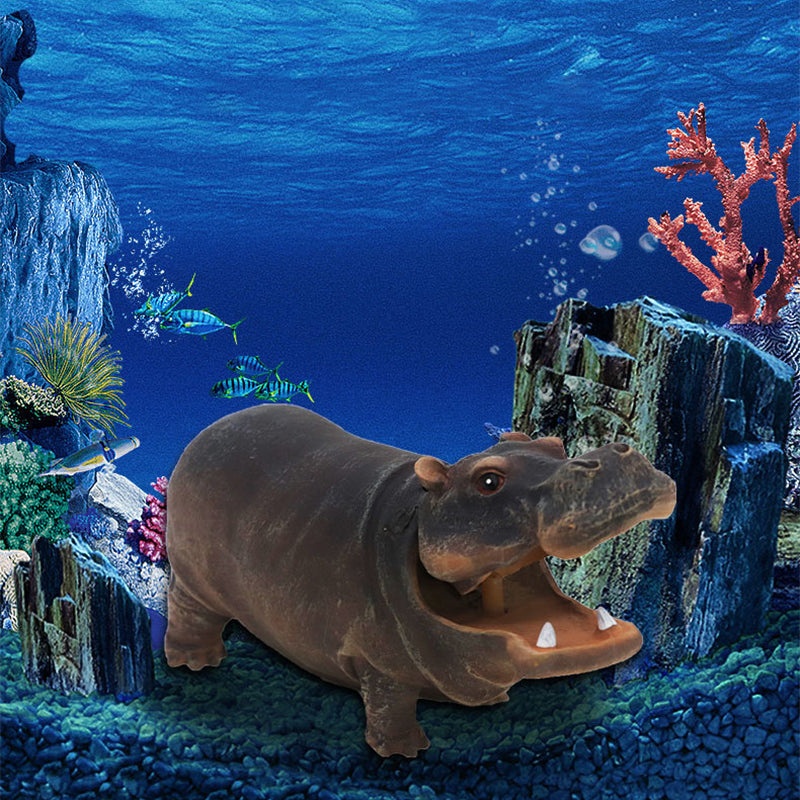
🌿Aquarium-Nilpferd-Blasendekoration💦
MERKMALE EINZIGARTIGES NILPFERD-DESIGN ALS AQUARIUMDEKORATION: Diese entzückende Nilpferd-Dekoration verleiht Ihrem Aquarium ein lustiges und skurriles Aussehen und schafft einen ansprechenden Blickfang, der die Atmosphäre Ihres Aquariums verbessert. LUFTPUMPEN-KOMPATIBLES SPRUDELGERÄT ZUR SAUERSTOFFANREICHERUNG: Lässt sich einfach an eine Luftpumpe anschließen, um Blasen zu erzeugen, den Sauerstoffgehalt zu verbessern und einen wohltuenden Unterwassereffekt für Ihre Fische und die Aquarienumgebung zu erzielen. LANGLEBIGE UND SICHERE MATERIALIEN: Dieses aus hochwertigem, umweltfreundlichem Harz gefertigte Sprudler-Ornament ist langlebig, ungiftig und sicher für alle Wasserlebewesen. Es gewährleistet eine lange Nutzungsdauer, ohne Fischen oder Pflanzen zu schaden. EINFACHE ANWENDUNG: Diese bezaubernde Nilpferd-Dekoration erfordert keine komplizierte Einrichtung – einfach in Ihr Aquarium stellen und genießen. Einfach an eine Standard-Luftpumpe anschließen und schon beginnt der Seifenblasenspaß. VIELSEITIGE AQUARIUMDEKORATION: Diese vielseitige Dekoration ist perfekt für Clownfische, Kaiserfische, Goldfische und mehr. Sie ergänzt sowohl Süßwasser- als auch Salzwasseraquarien und verbessert die Gesamtästhetik des Aquariums. SPEZIFIKATION Material: Umweltfreundliches, ungiftiges Harz Größe: 14 * 6,5 * 5 cm Kompatibilität: Funktioniert mit Standard-Luftpumpen Paket beinhaltet: 1 * Fischtank-Nilpferd-Blasendekoration ANMERKUNGEN Platzieren Sie die Dekoration an einer Stelle, wo die Blasen ungehindert fließen können. Um Algenbildung vorzubeugen, wird eine regelmäßige Reinigung empfohlen.
Brand: comeforya
Category: Animals & Pet Supplies > Pet Supplies > Fish & Aquatic Supplies > Aquarium Decors > Bubbling Decorations